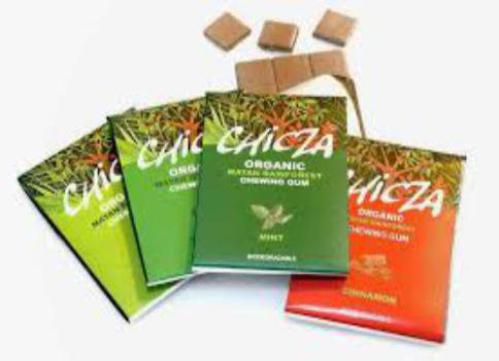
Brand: chicza
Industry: Food